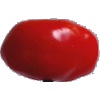
Label: Tomato 2